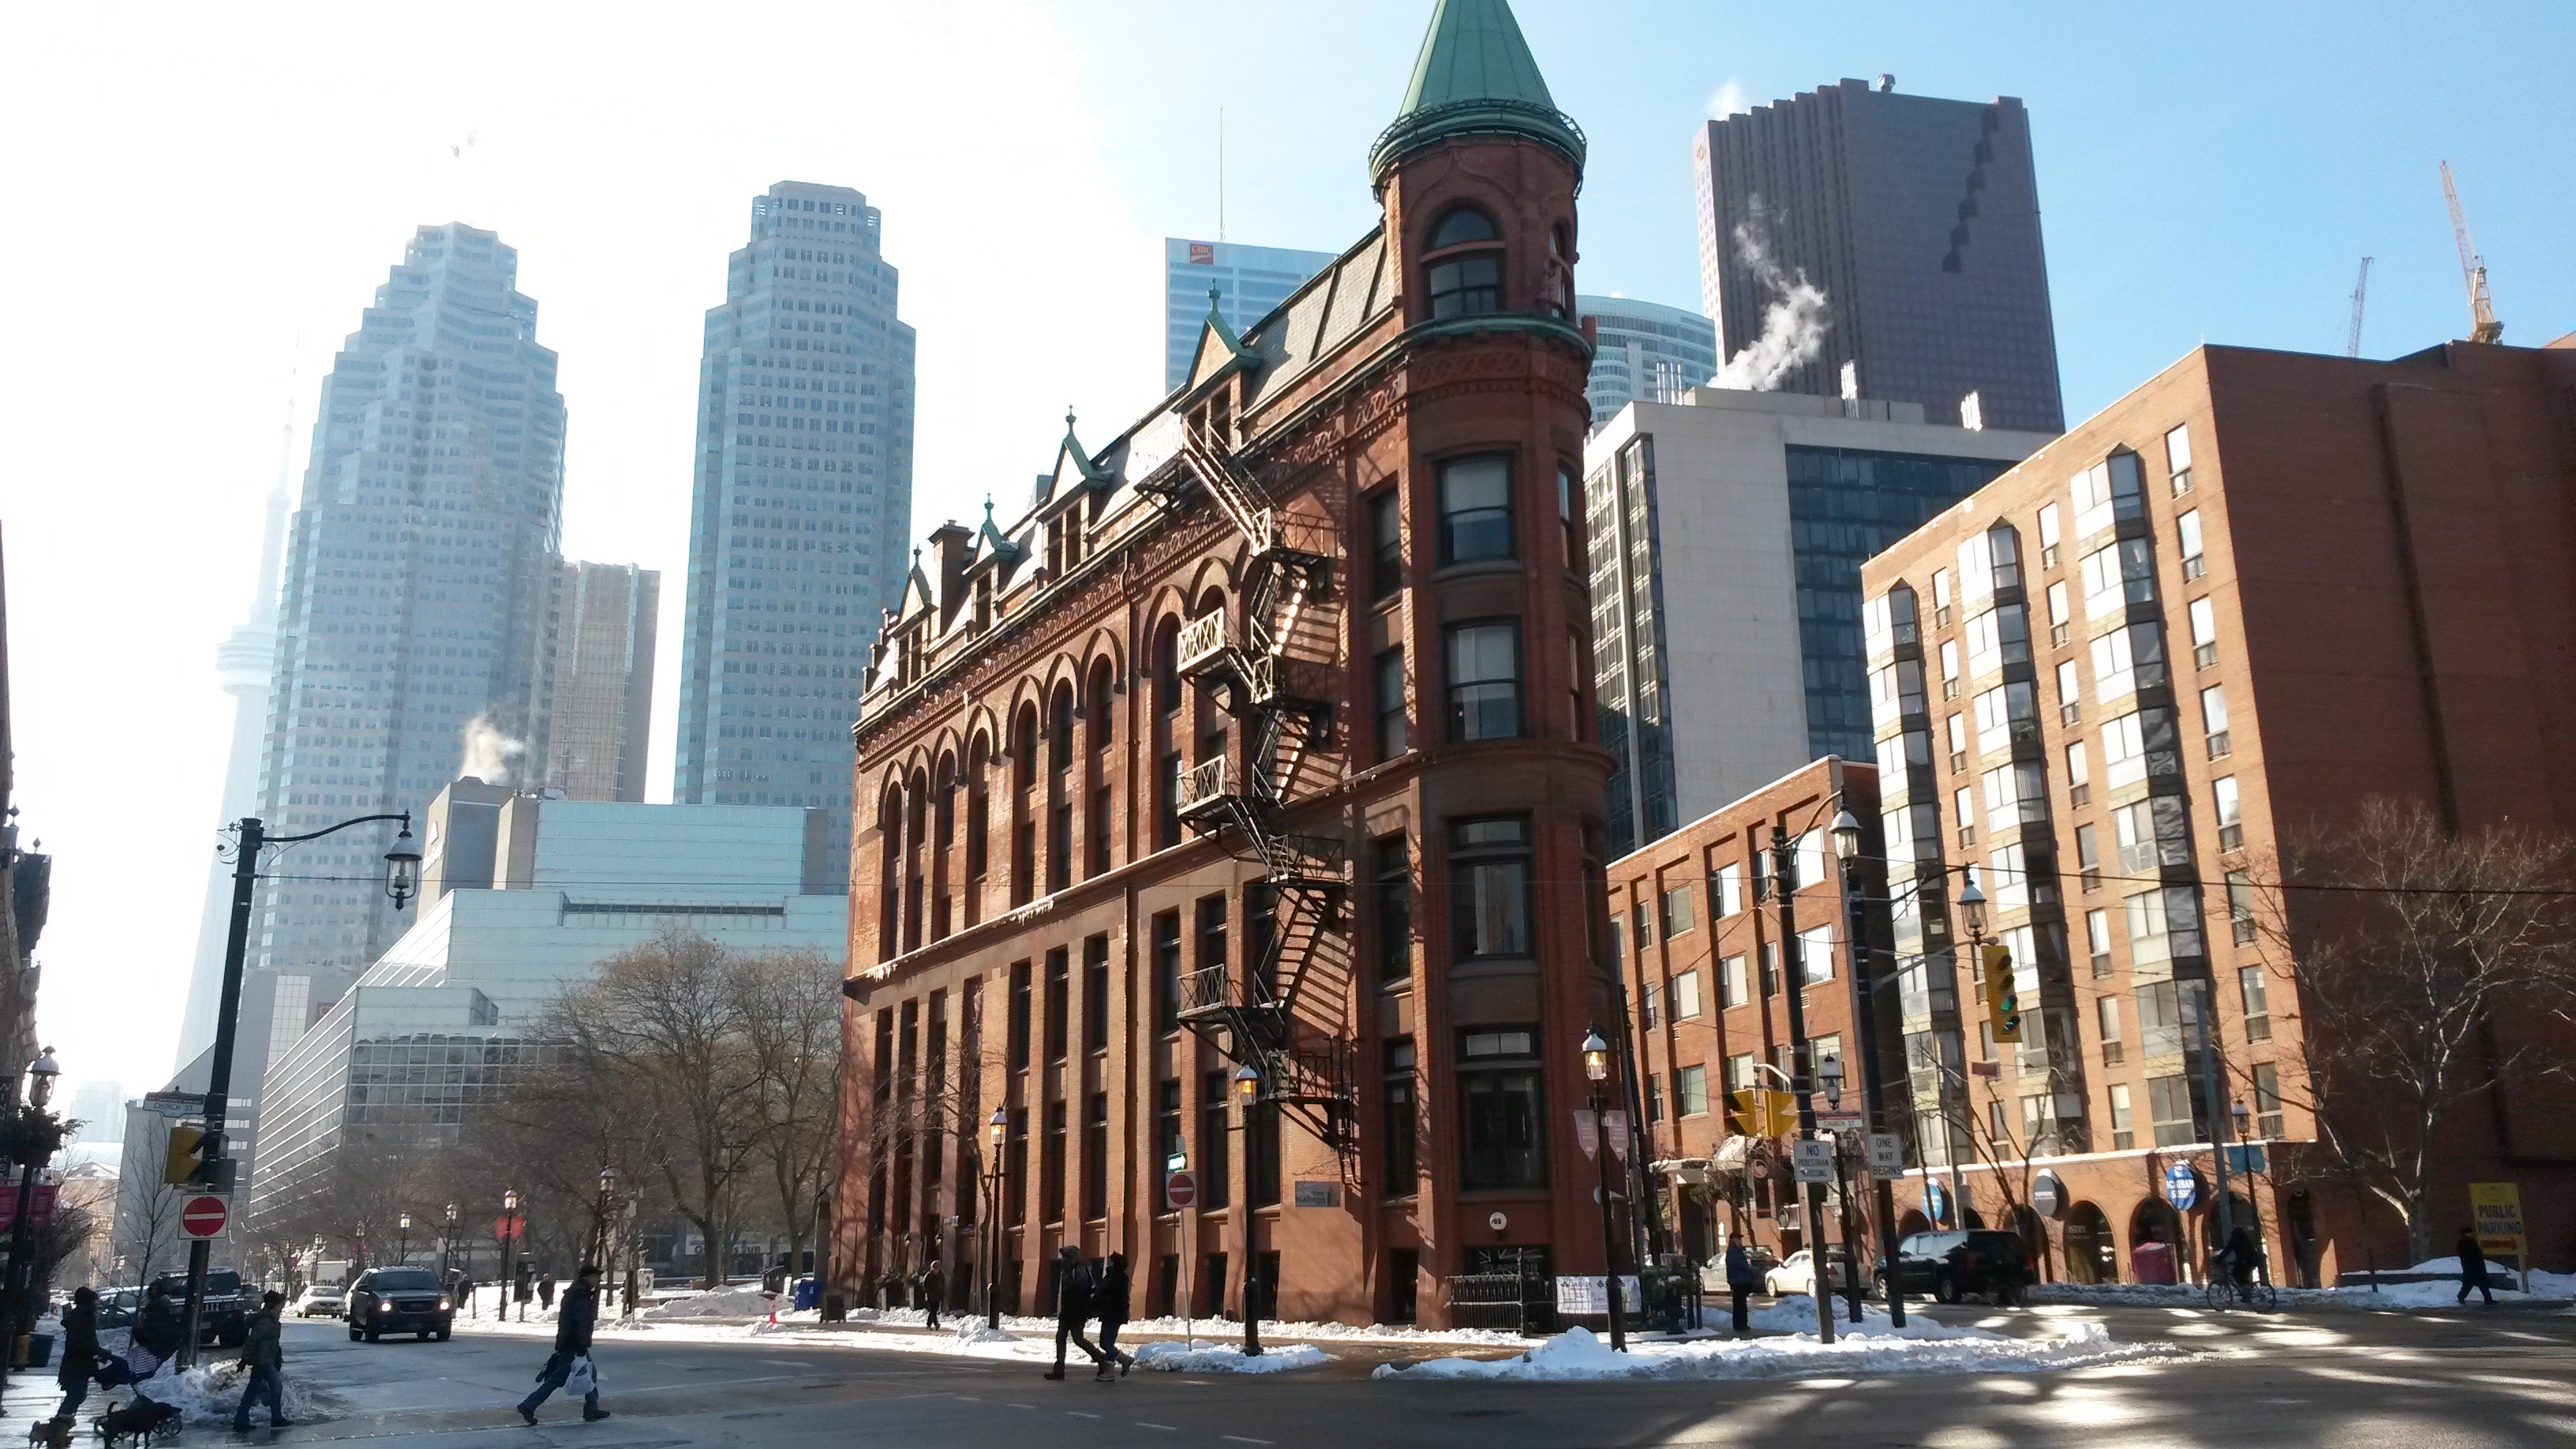
architecture, road, skyline, street, town, city, skyscraper, cityscape, downtown, plaza, landmark, facade, tower block, town square, metropolis, neighbourhood, urban area, human settlement, metropolitan area